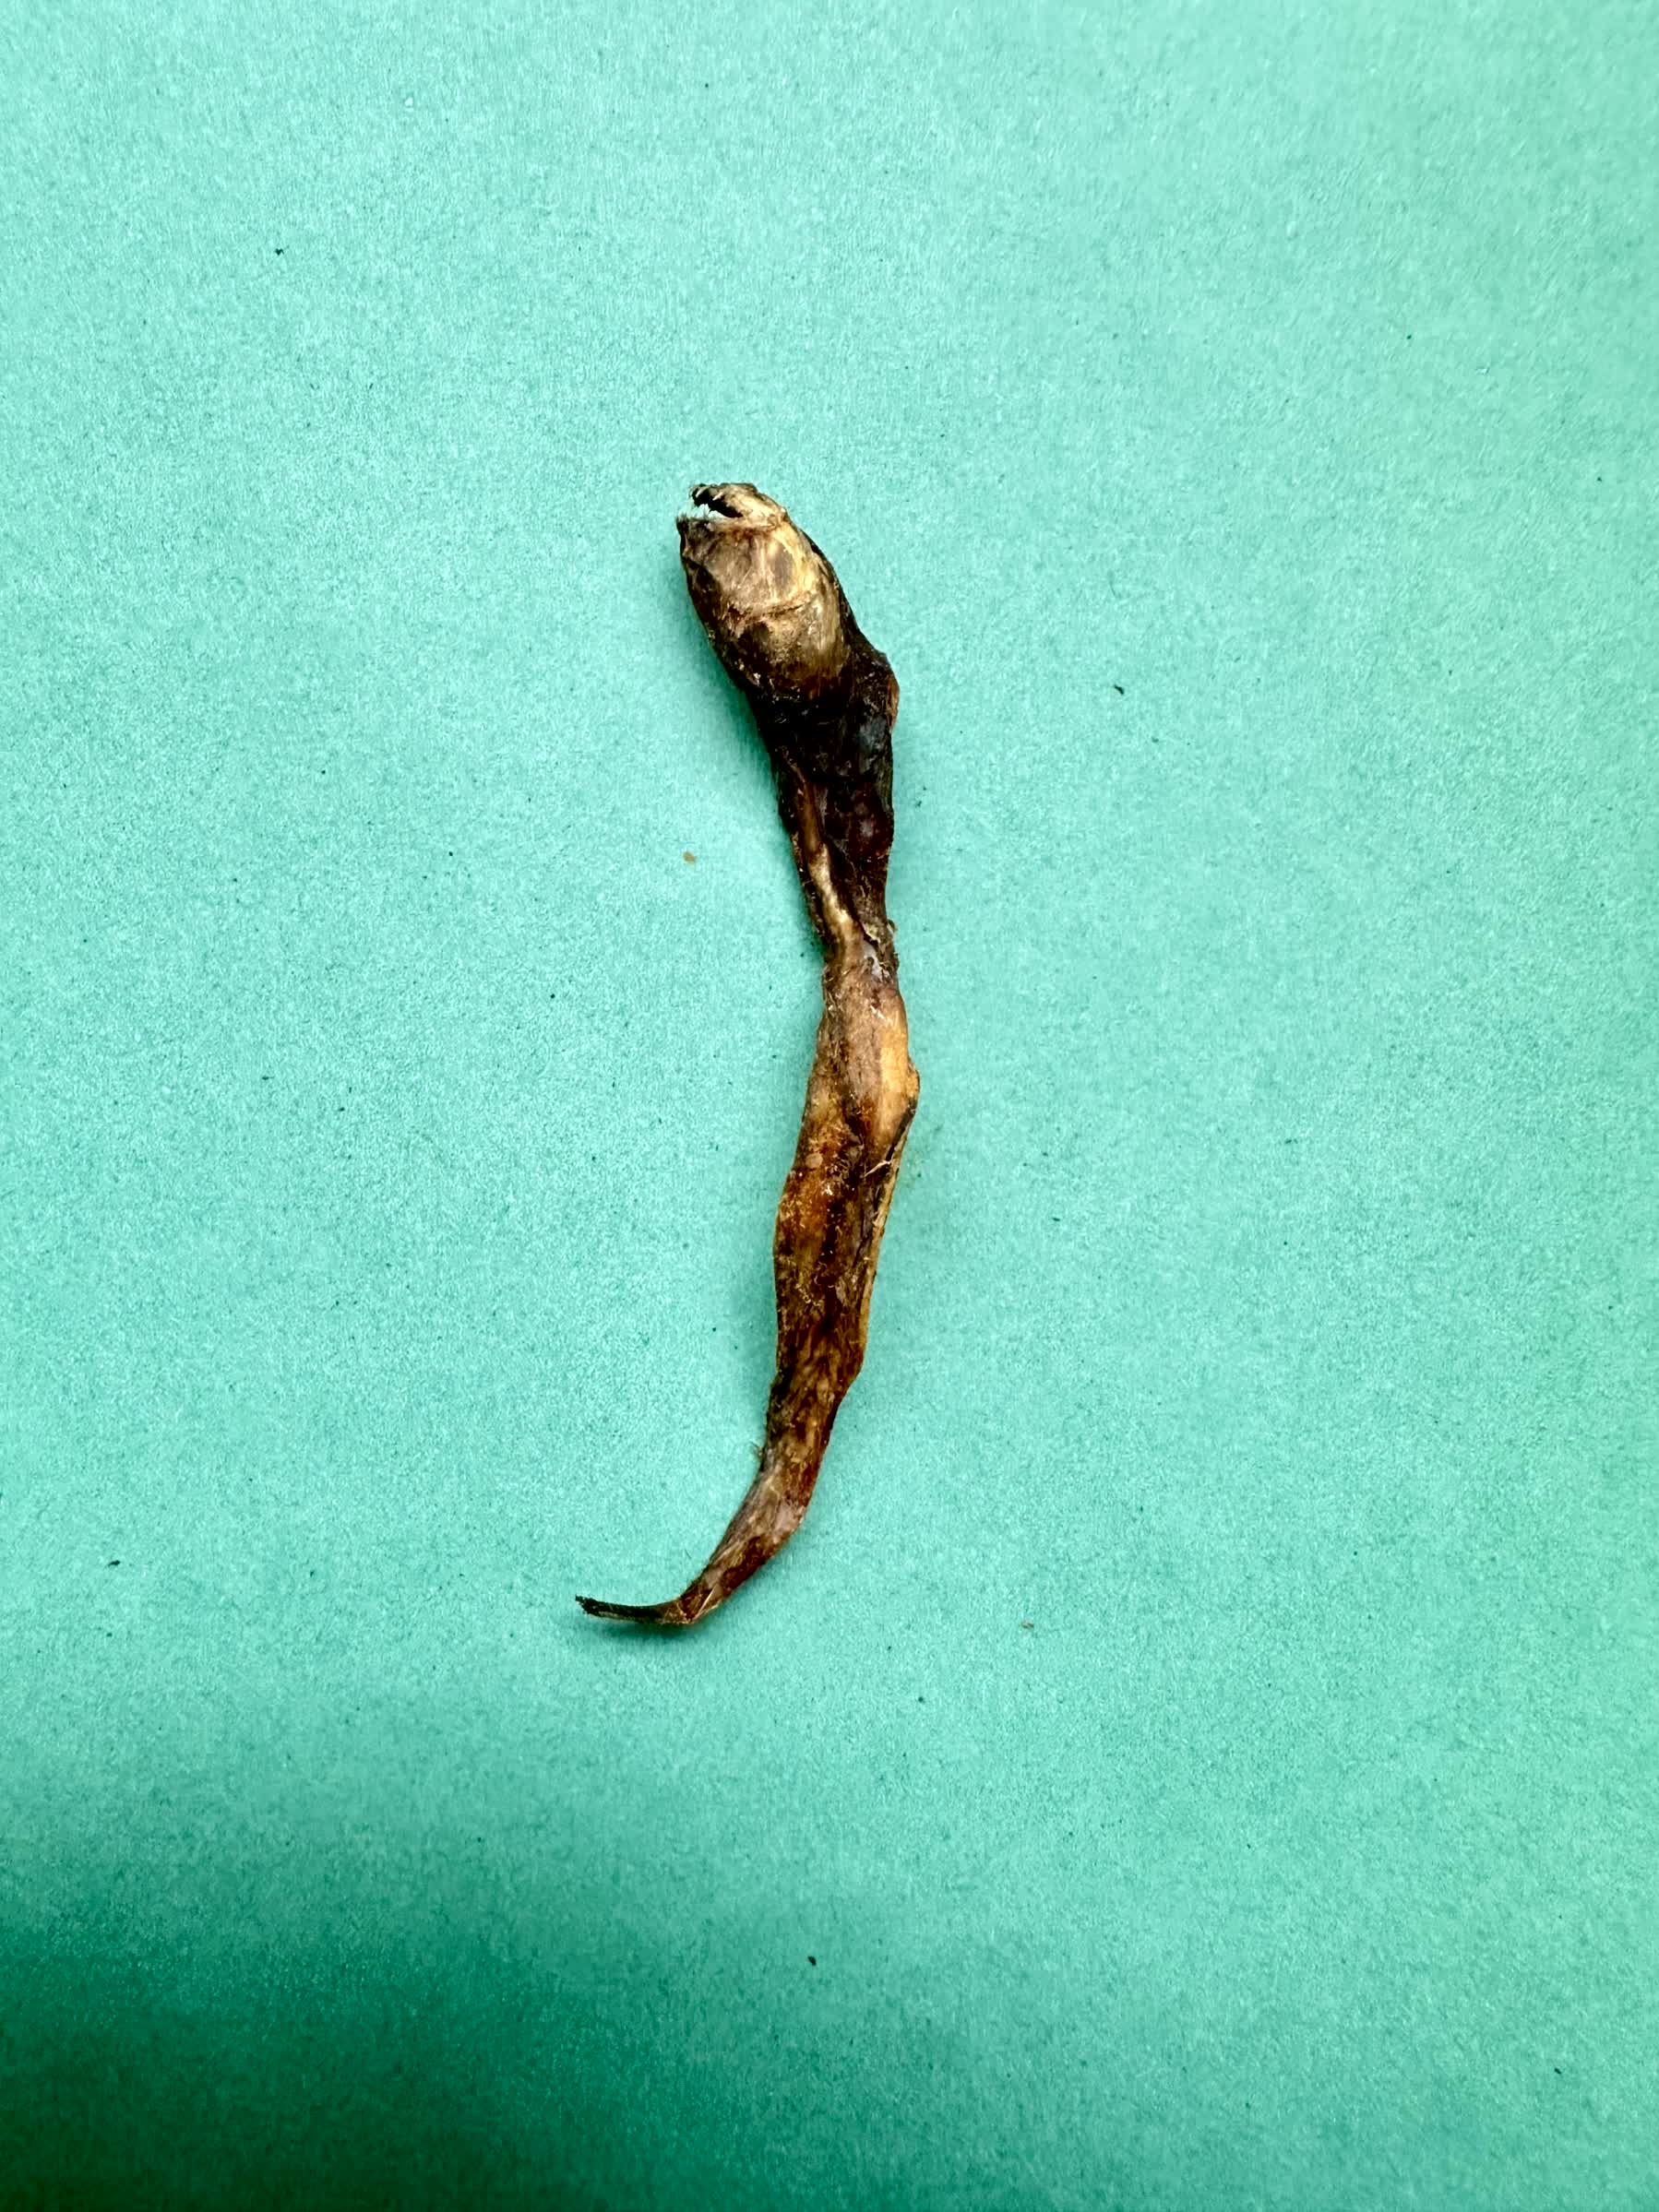
Species: Chewa